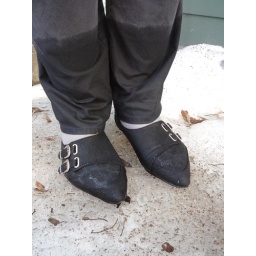
Jenny wet its black suede flat shoes in field just before to come see Lara